Sky Raiders

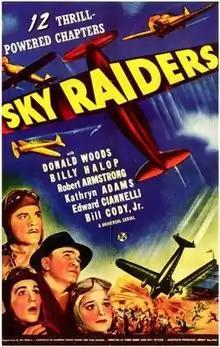
Film poster

Sky Raiders is a 12-episode 1941 Universal film serial. The serial was directed by Ford Beebe and Ray Taylor. "Sky Raiders" stars Donald Woods, Billy Halop, Robert Armstrong and Eduardo Ciannelli. "Sky Raiders" has little in common with Universal's other early-1940s espionage outings like "Sea Raiders" or "Junior G-Men", although the serial is often lumped in together as if it is part of a series.